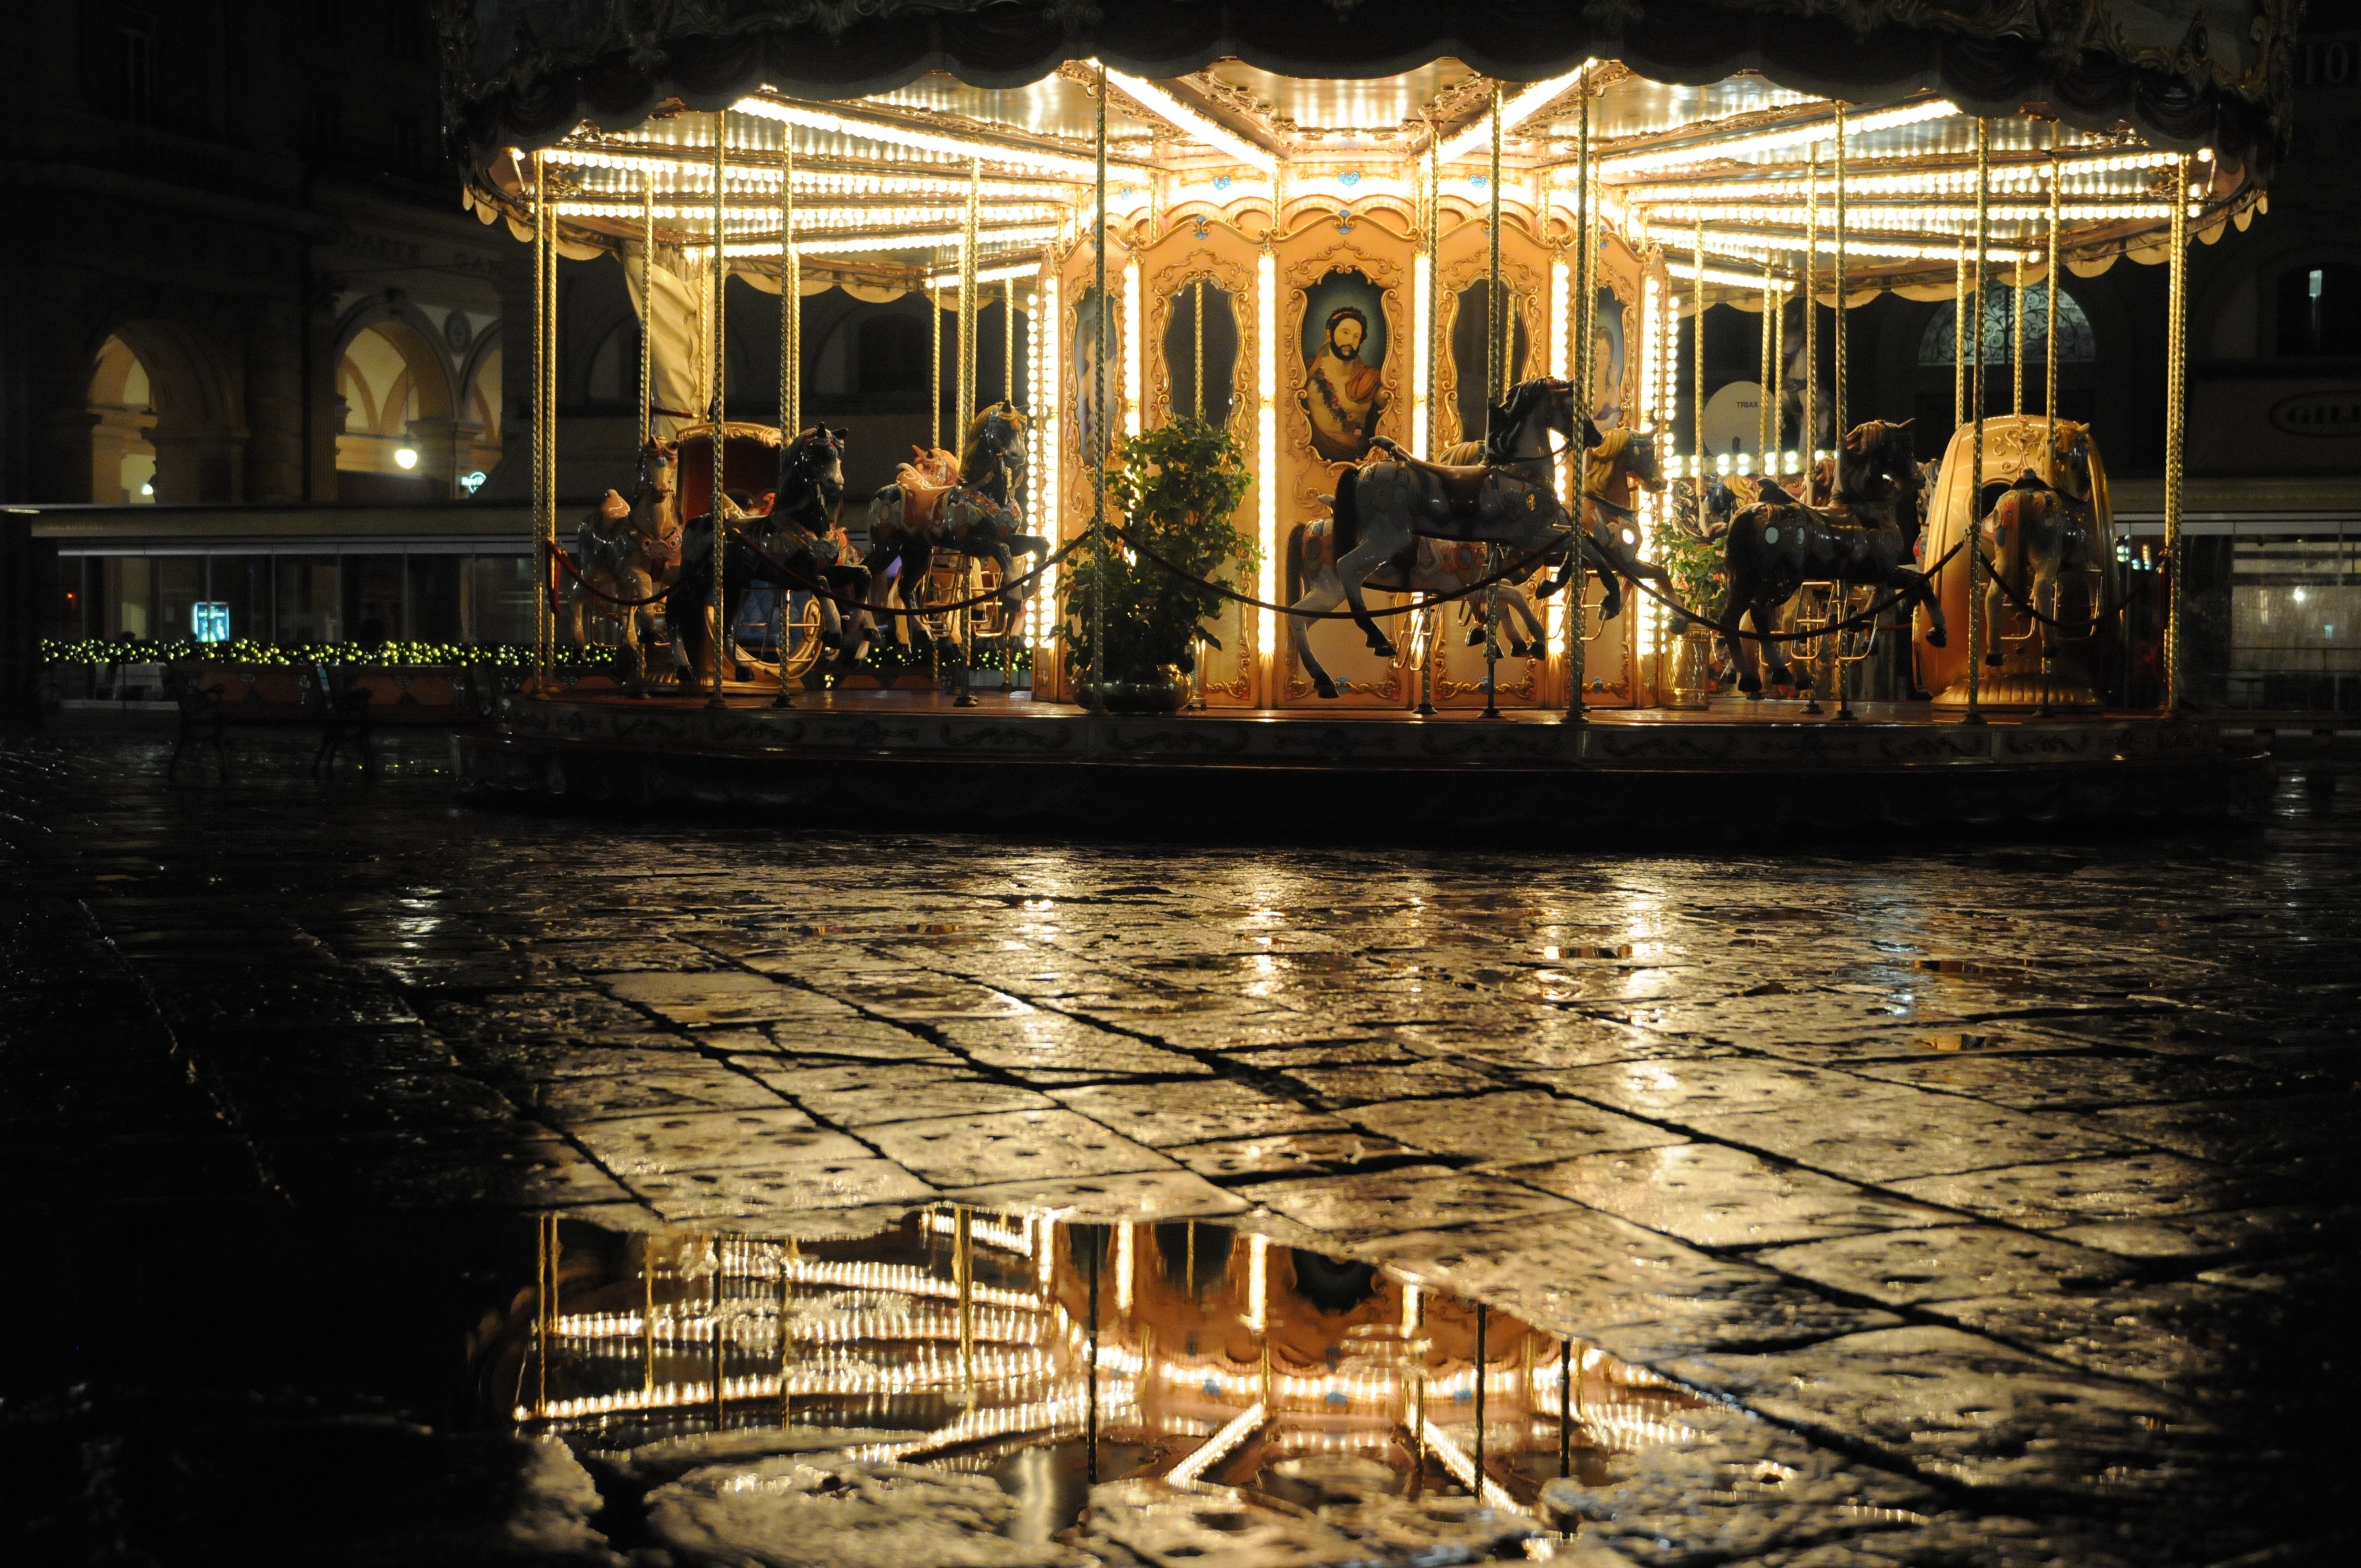
night, evening, reflection, amusement park, park, carousel, florence, joust, amusement ride